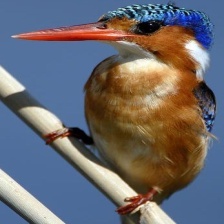
Species: MALACHITE KINGFISHER
Scientific name: CORYTHORNIS CRISTATUS